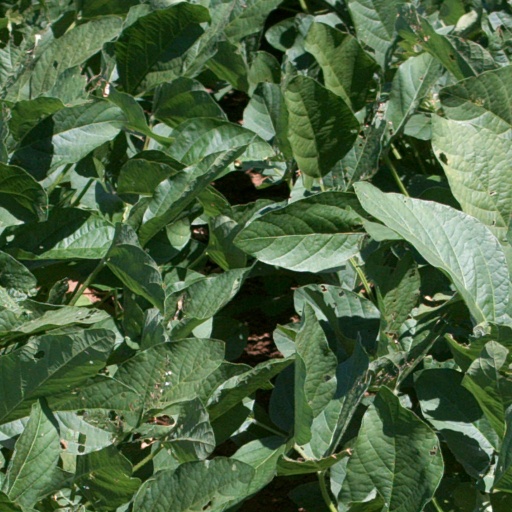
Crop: soybean